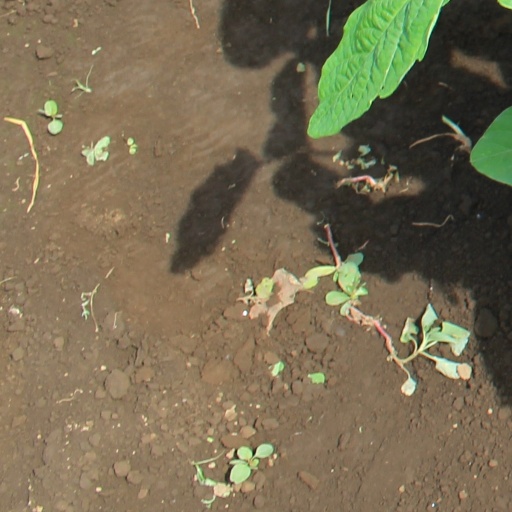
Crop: soybean